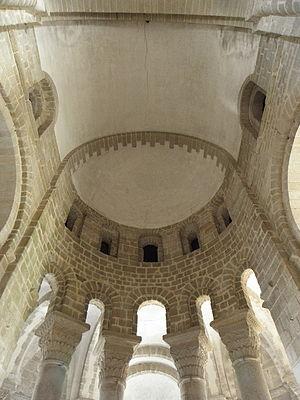
Chœur de l'église Saint-Tudy de Loctudy -29). This building is indexed in the Base Mérimée, a database of architectural heritage maintained by the French Ministry of Culture,
L'église Saint-Tudy est une église romane située à Loctudy, port du Pays Bigouden, dans le sud du département du Finistère, en Bretagne. Elle est consacrée à Saint Tudy, moine aux origines géographiques et historiques assez floues.